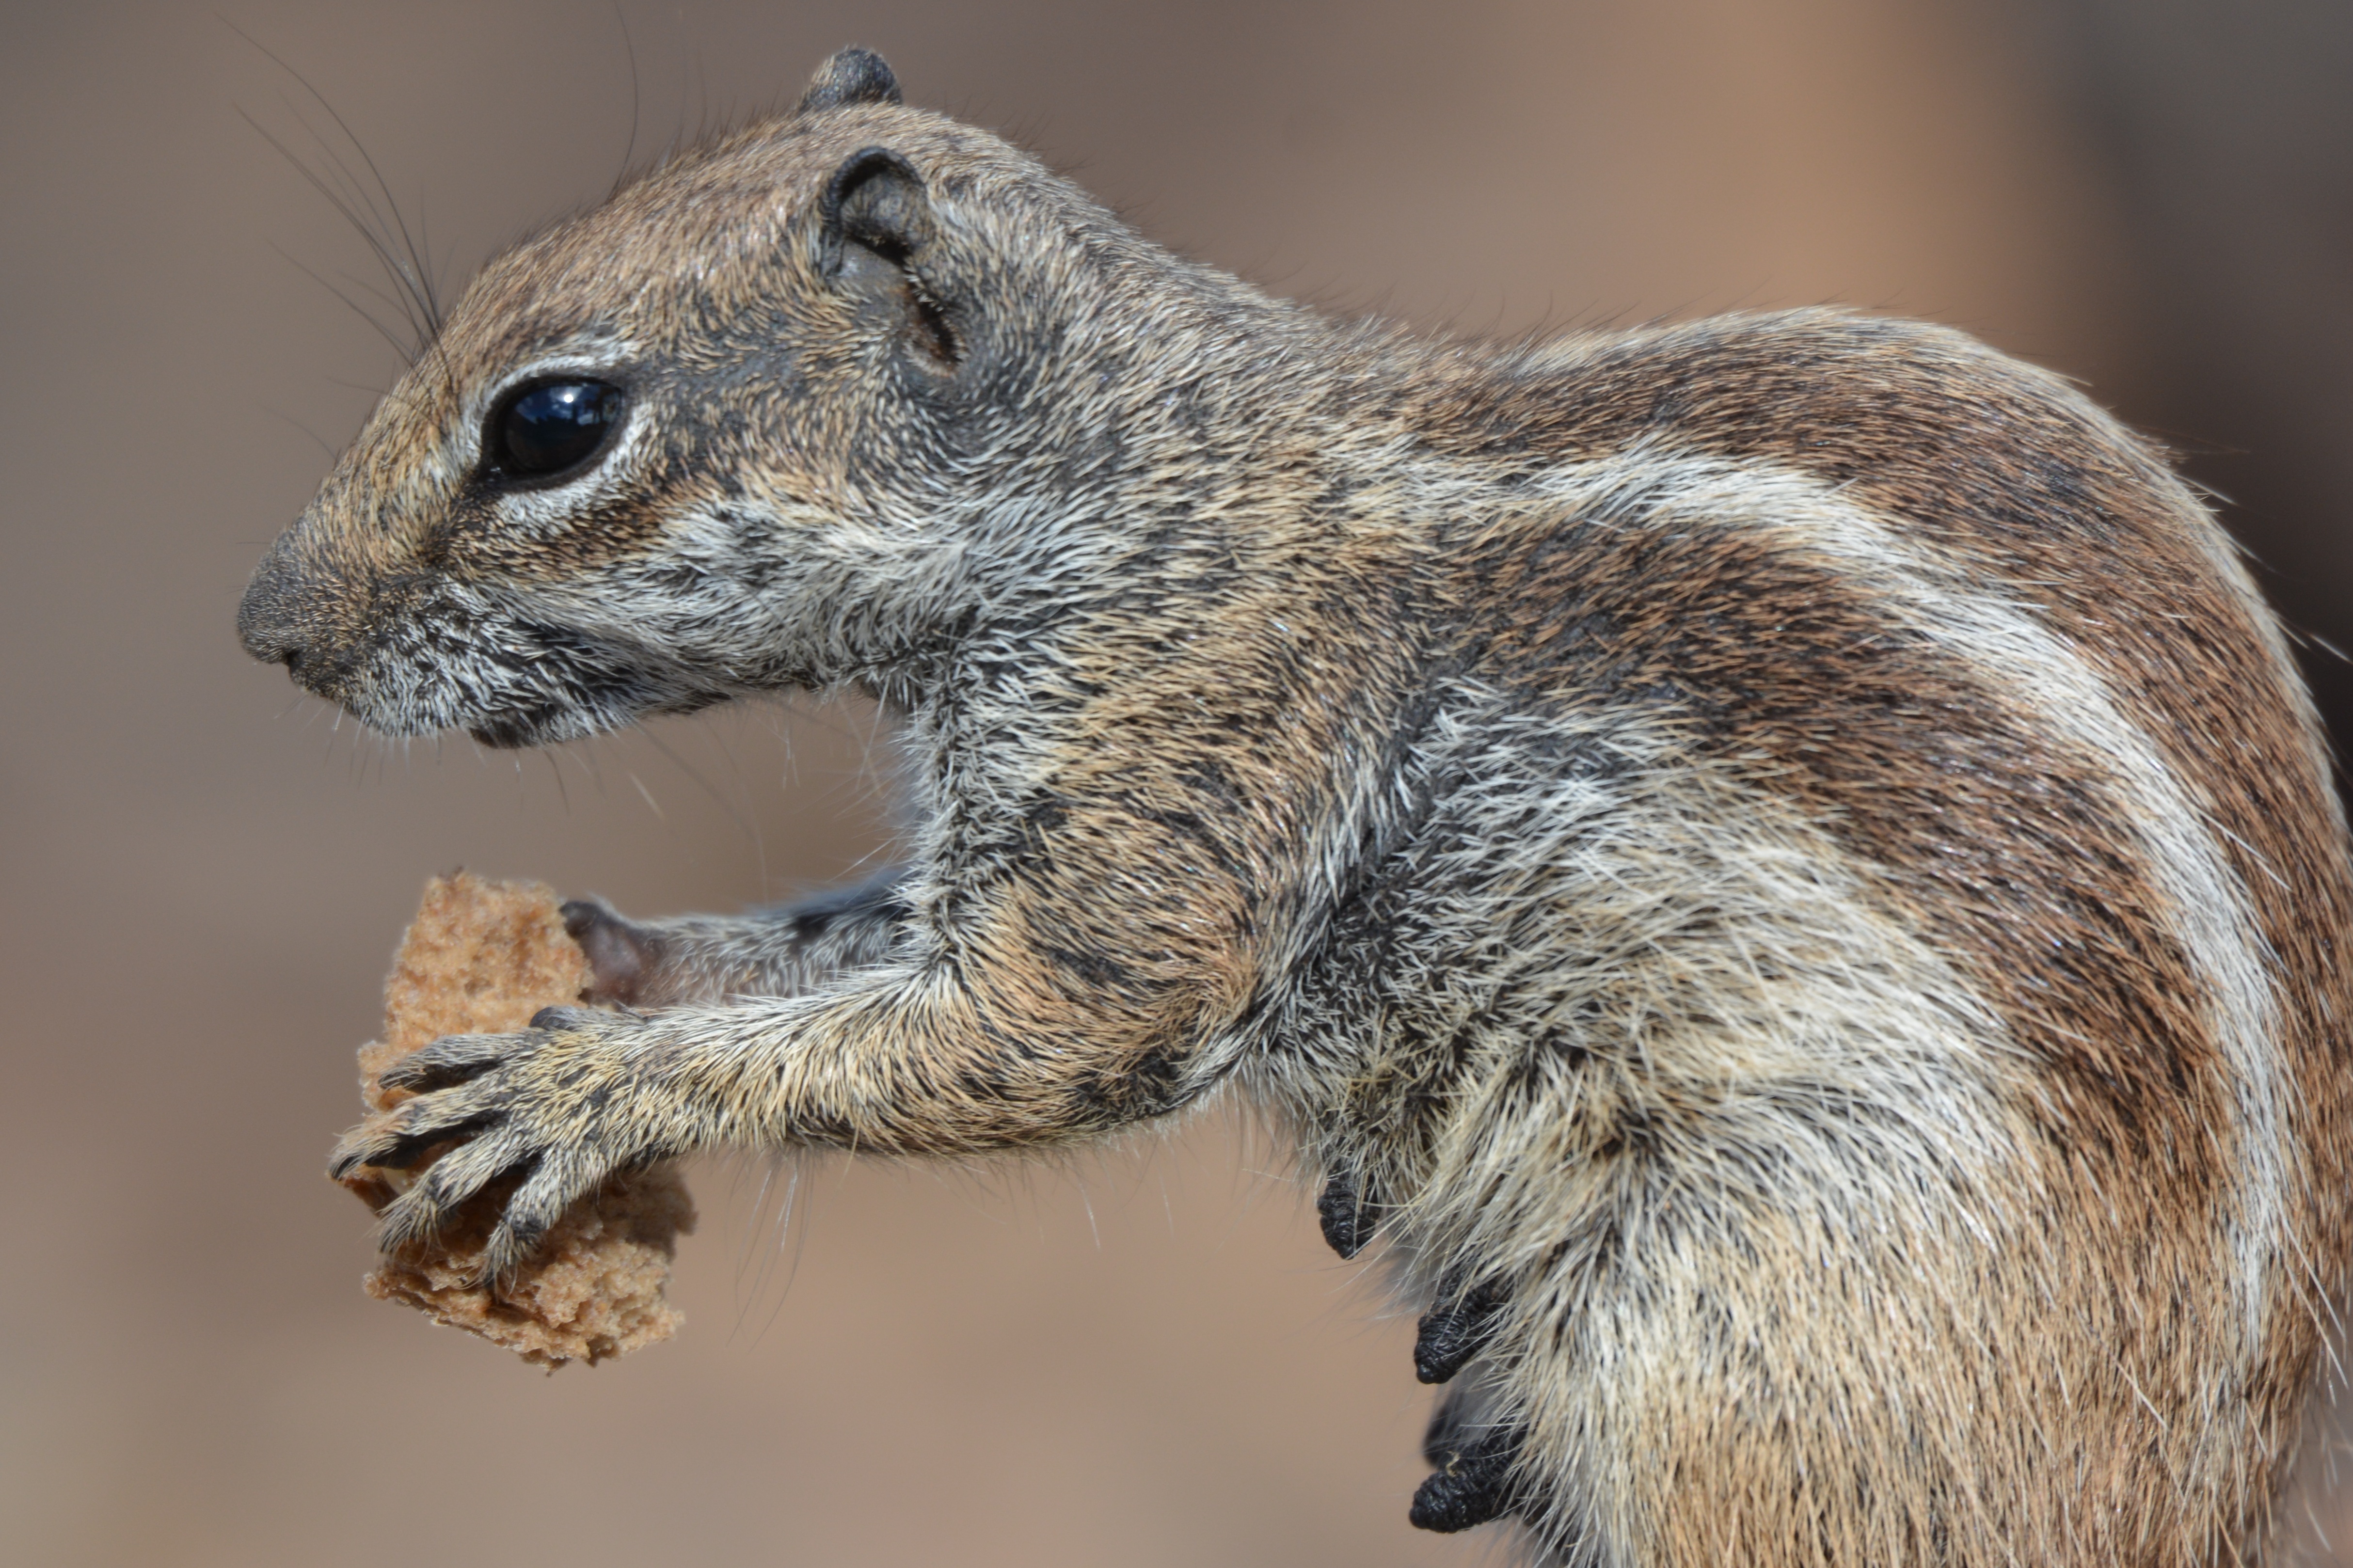
animal, wildlife, food, mammal, squirrel, rodent, fauna, close up, whiskers, vertebrate, chipmunk, ground squirrel, fox squirrel, degu